Zakarpattia Oblast

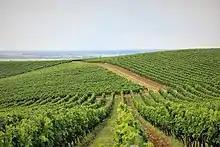
Vineyards near Muzhiievo Village. Four major Ukrainian wineries are located in Zakarpattia Oblast

Situated in the Carpathian Mountains, Zakarpattia Oblast's economy depends mostly on trans-border trade, vinery and forestry. The oblast is also home to a special economic zone.